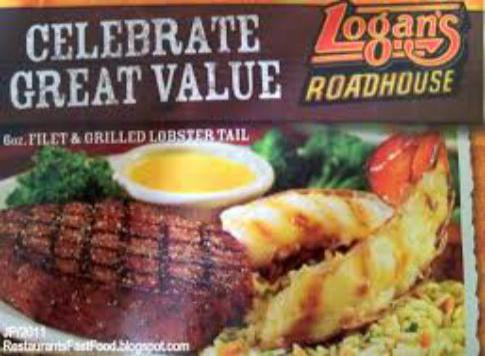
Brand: logan's roadhouse
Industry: Food